Michèle Thibodeau-DeGuire

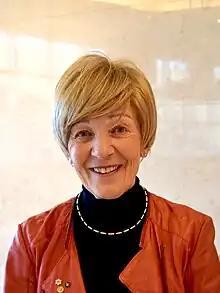

Michèle Thibodeau-DeGuire is a Canadian engineer born in Montreal, Quebec in 1941. The first woman to earn a degree in civil engineering, she was inducted into the Order of Canada in 2003, and made a Knight of the National Order of Quebec in 2005. She has been chair of the Board of Directors of the Corporation of École Polytechnique de Montréal since 2013.